Riot control

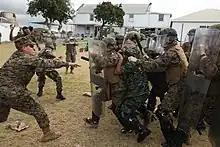
American marines and Caribbean soldiers clashing during a riot control training exercise in 2011

Riot control is a form of public order policing used by law enforcement, military, paramilitary or security forces to control, disperse, and arrest people who are involved in a riot, unlawful demonstration or unlawful protest.